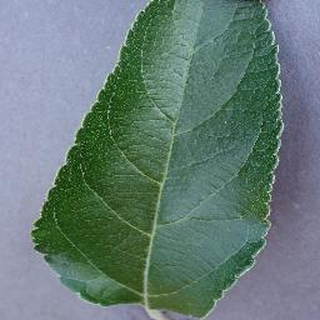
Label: healthy_apple